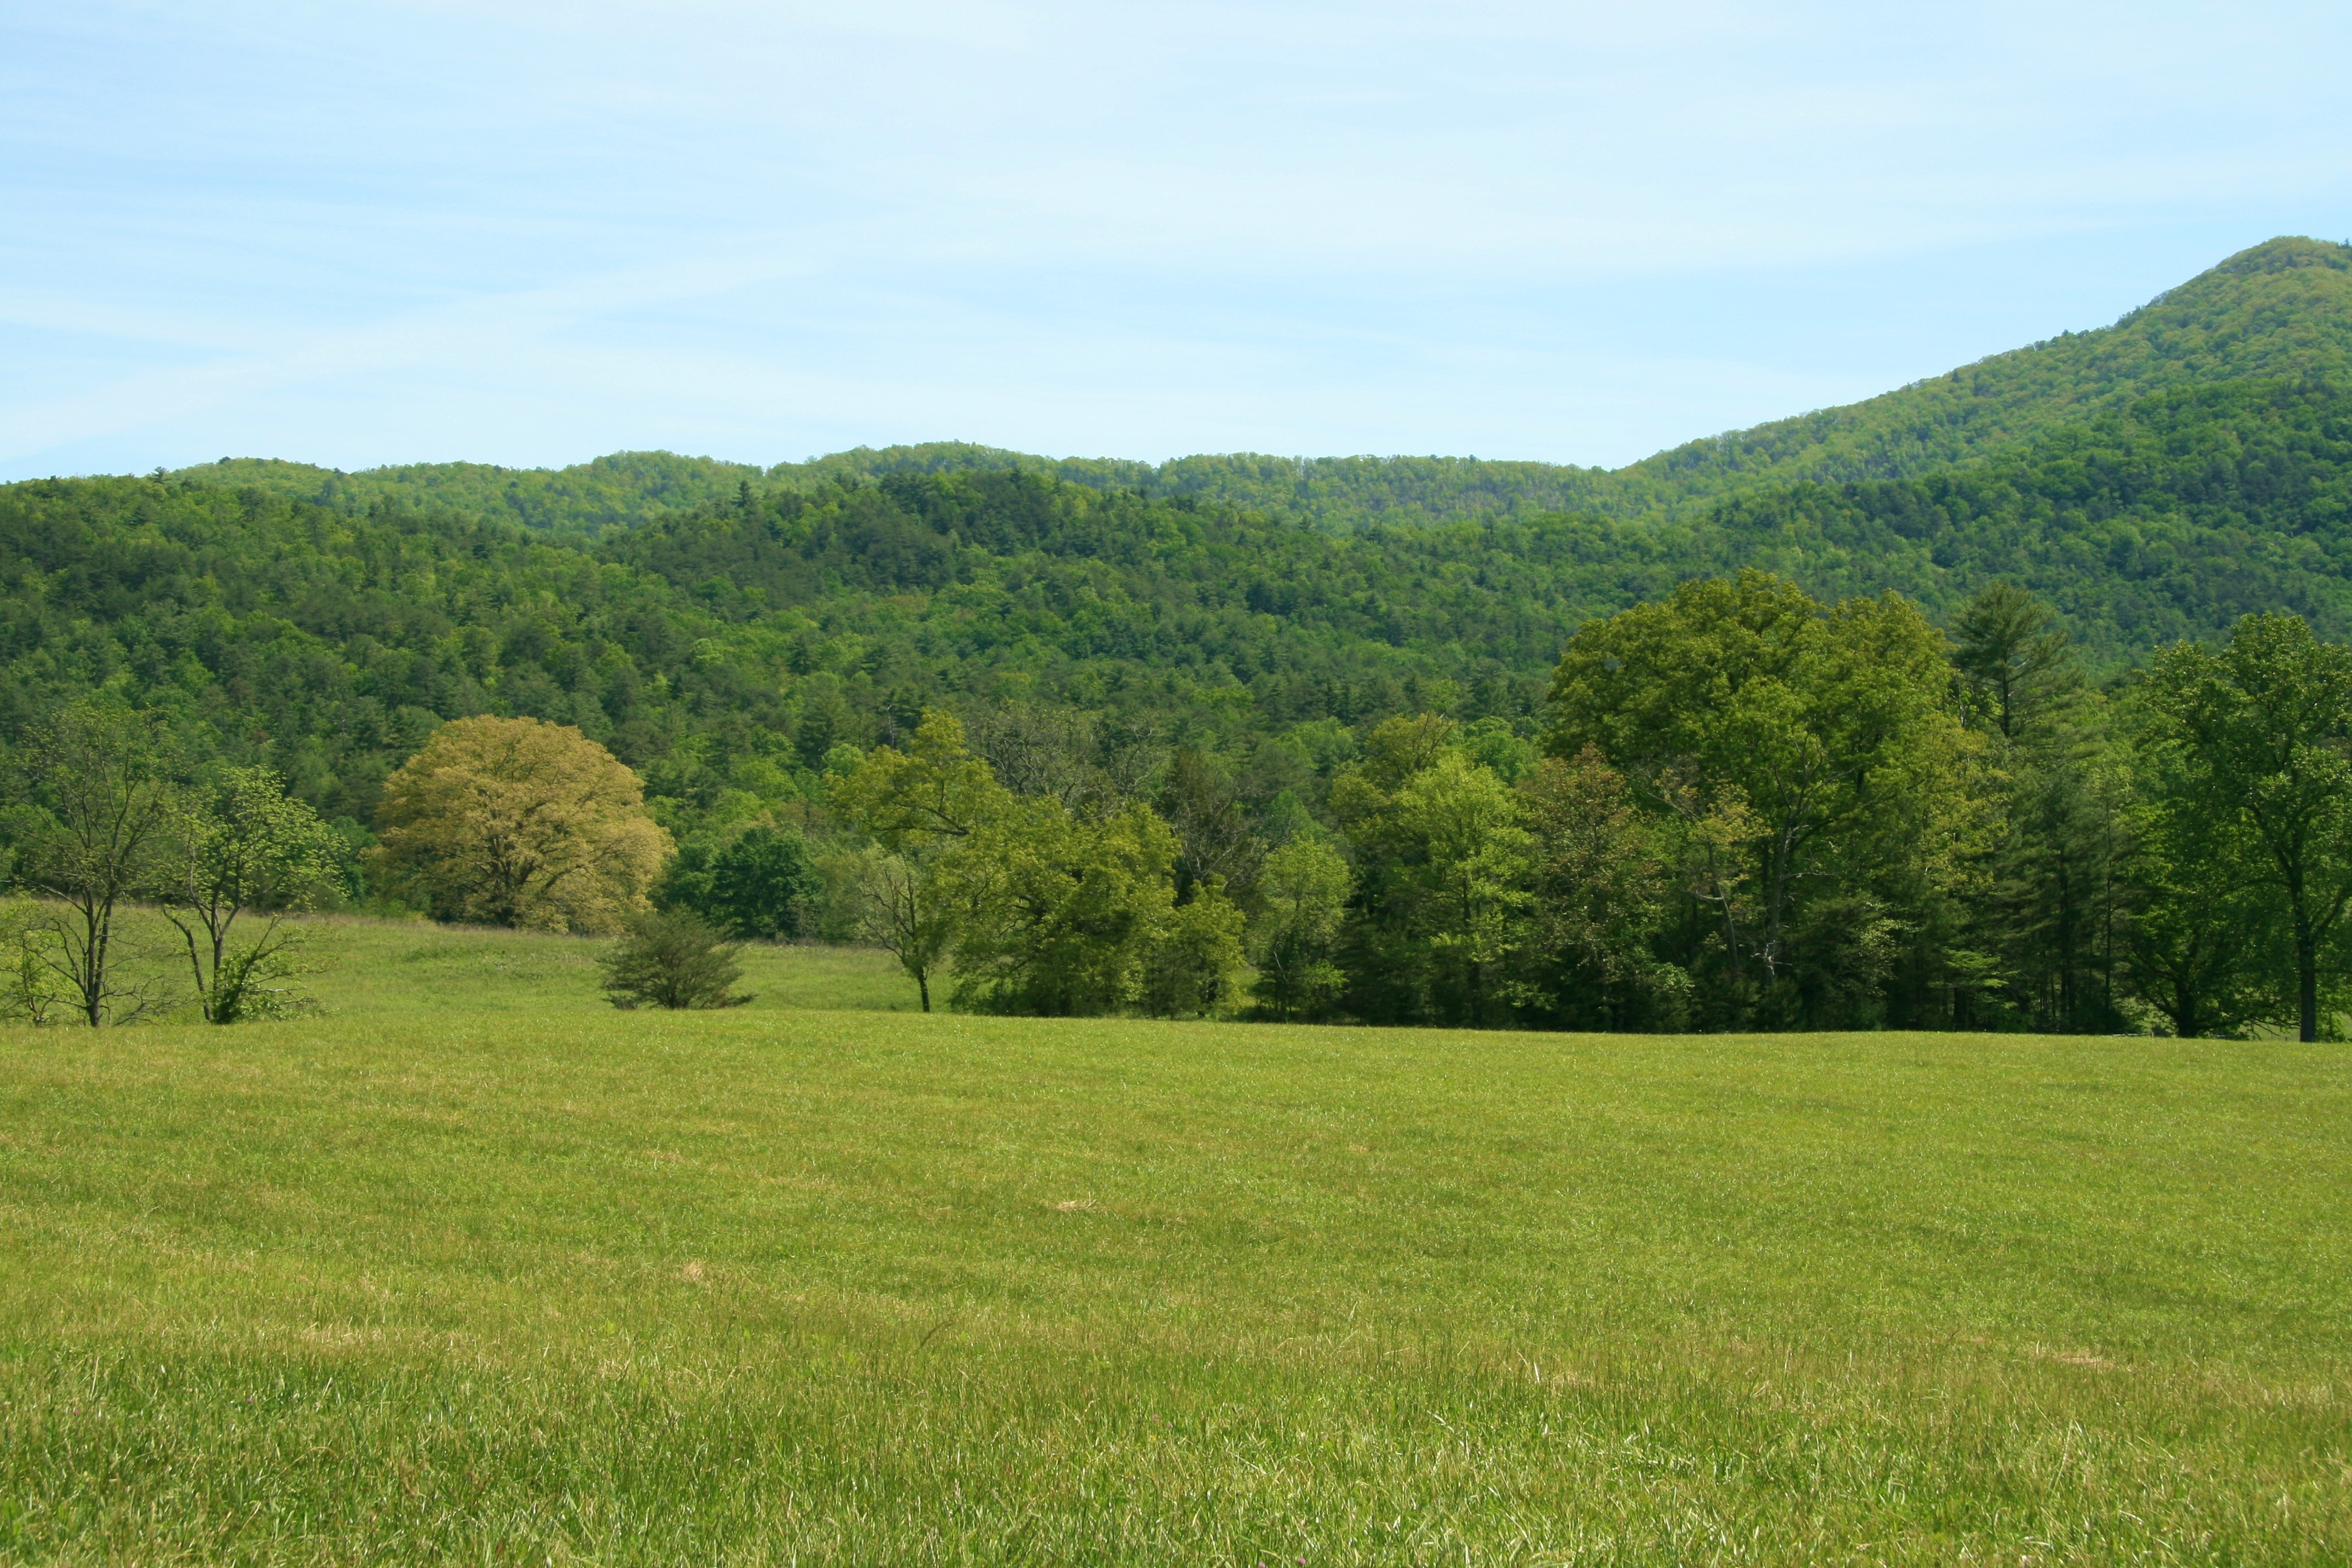
landscape, tree, nature, forest, grass, mountain, sky, field, meadow, prairie, countryside, hill, country, rural, green, pasture, peaceful, plain, clouds, grassland, plateau, woodland, habitat, ecosystem, tennessee, rural area, smoky mountains, smokies, natural environment, geographical feature, mountainous landforms, land lot, tranquil field